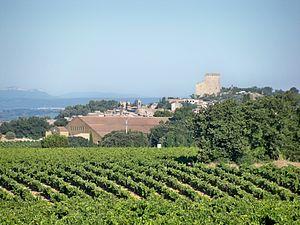
Vignoble de Chateauneuf du Pape, Vaucluse, France
Châteauneuf-du-Pape est une commune française située dans le département de Vaucluse, en région Provence-Alpes-Côte d'Azur.